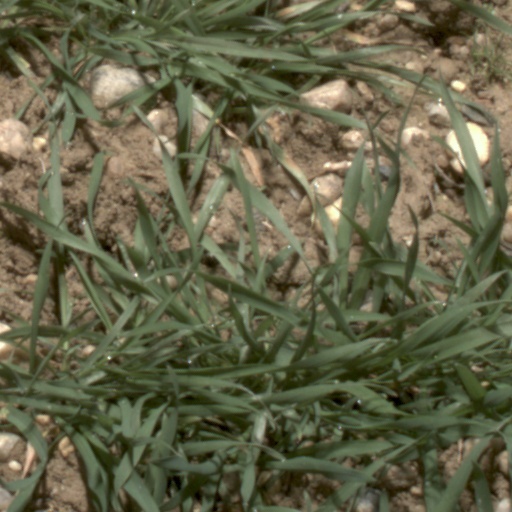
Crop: wheat